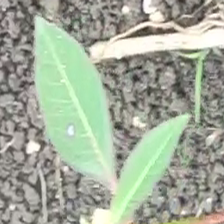
Weed species: Moti_dudhi(Euphorbia_geneculata_L)